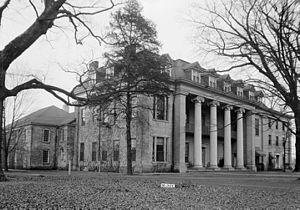
L'université d'État d'Athens est une université américaine située à Athens dans l'Alabama.